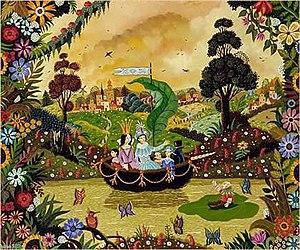
Nid flottant par Alain Thomas.
Alain Thomas, né en 1942 à Nantes, est un artiste peintre français contemporain, considéré comme le chef de file de la peinture naïve-primitive, par ailleurs Chevalier de l'ordre national du mérite.